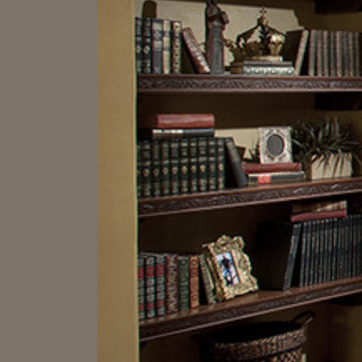
Material: paper